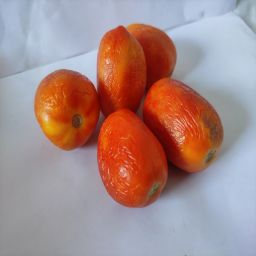
Crop: Tomato
Quality: Old